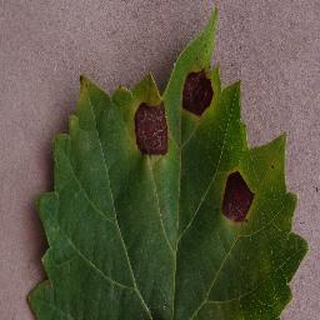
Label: grape_black_rot